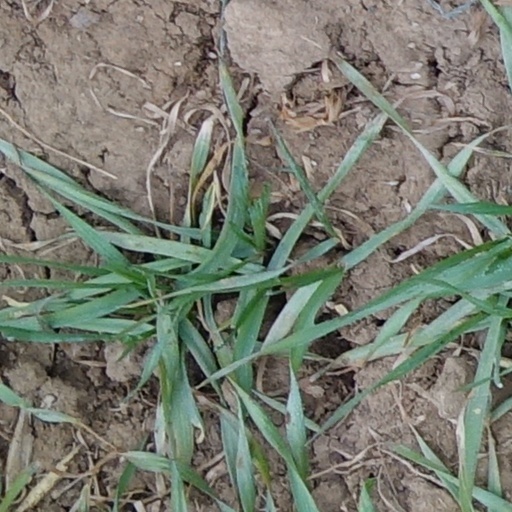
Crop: wheat